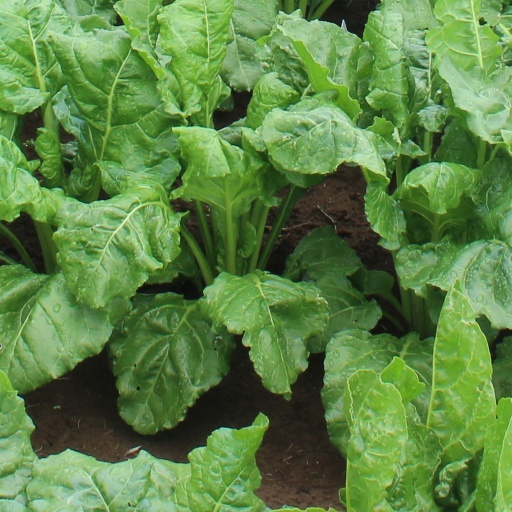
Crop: sugar beet